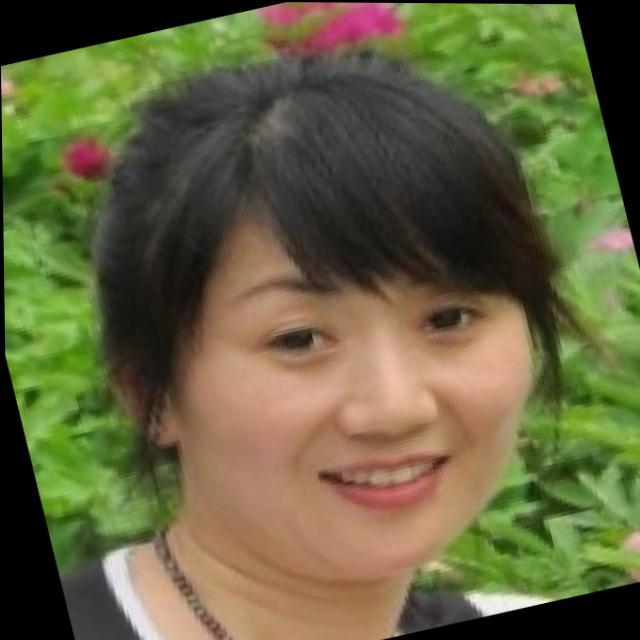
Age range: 21-44